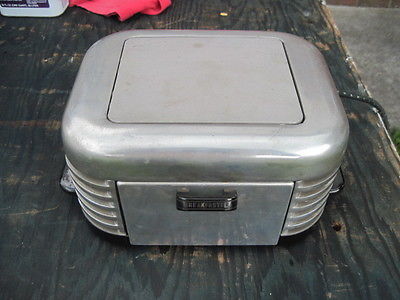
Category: toaster